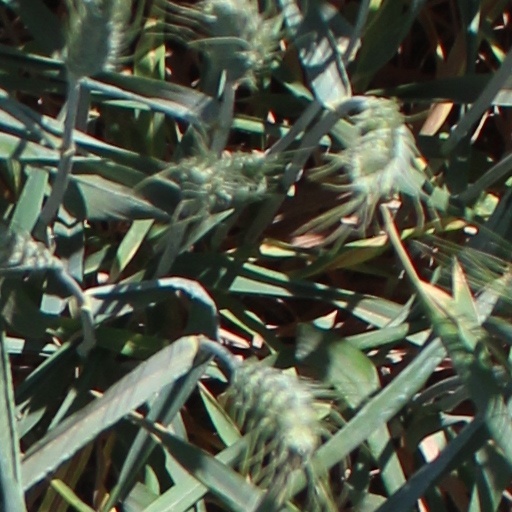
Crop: wheat